Vehicle registration plates of Germany

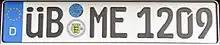
Überlingen licence plate, reintroduced in Bodenseekreis in 2020

Used vehicles which are not currently registered to any person or company – or have been deregistered by their current owner, temporarily or permanently – can be driven on public roads using short-term plates, valid for five days only. These are known as "temporary number plates" or "yellow number plates", due to the yellow stripe. The first letter(s) indicate the issuing authority, as in regular German registrations. The numeric code starts with the numbers 04, e.g. "DD-04321", and the plate has a yellow stripe on the right showing when they are valid. The date is listed numerically, on three lines, reading day, month, year, with two digits each. The vehicle need not have a valid technical inspection, however it must be technically fit to be operated in public. Typically they are used to drive to/from a technical inspection, or to move storage location of the vehicle. Insurance premiums are quite high, appr. €100 for the above-mentioned 5 days. Most insurance companies credit this premium if the car is registered as a normal car with the same insurance company after these 5 days. These temporary plates are only valid within Germany, and cannot be used to export the vehicle to a foreign country nor for transit. They can only be obtained by a resident of Germany.